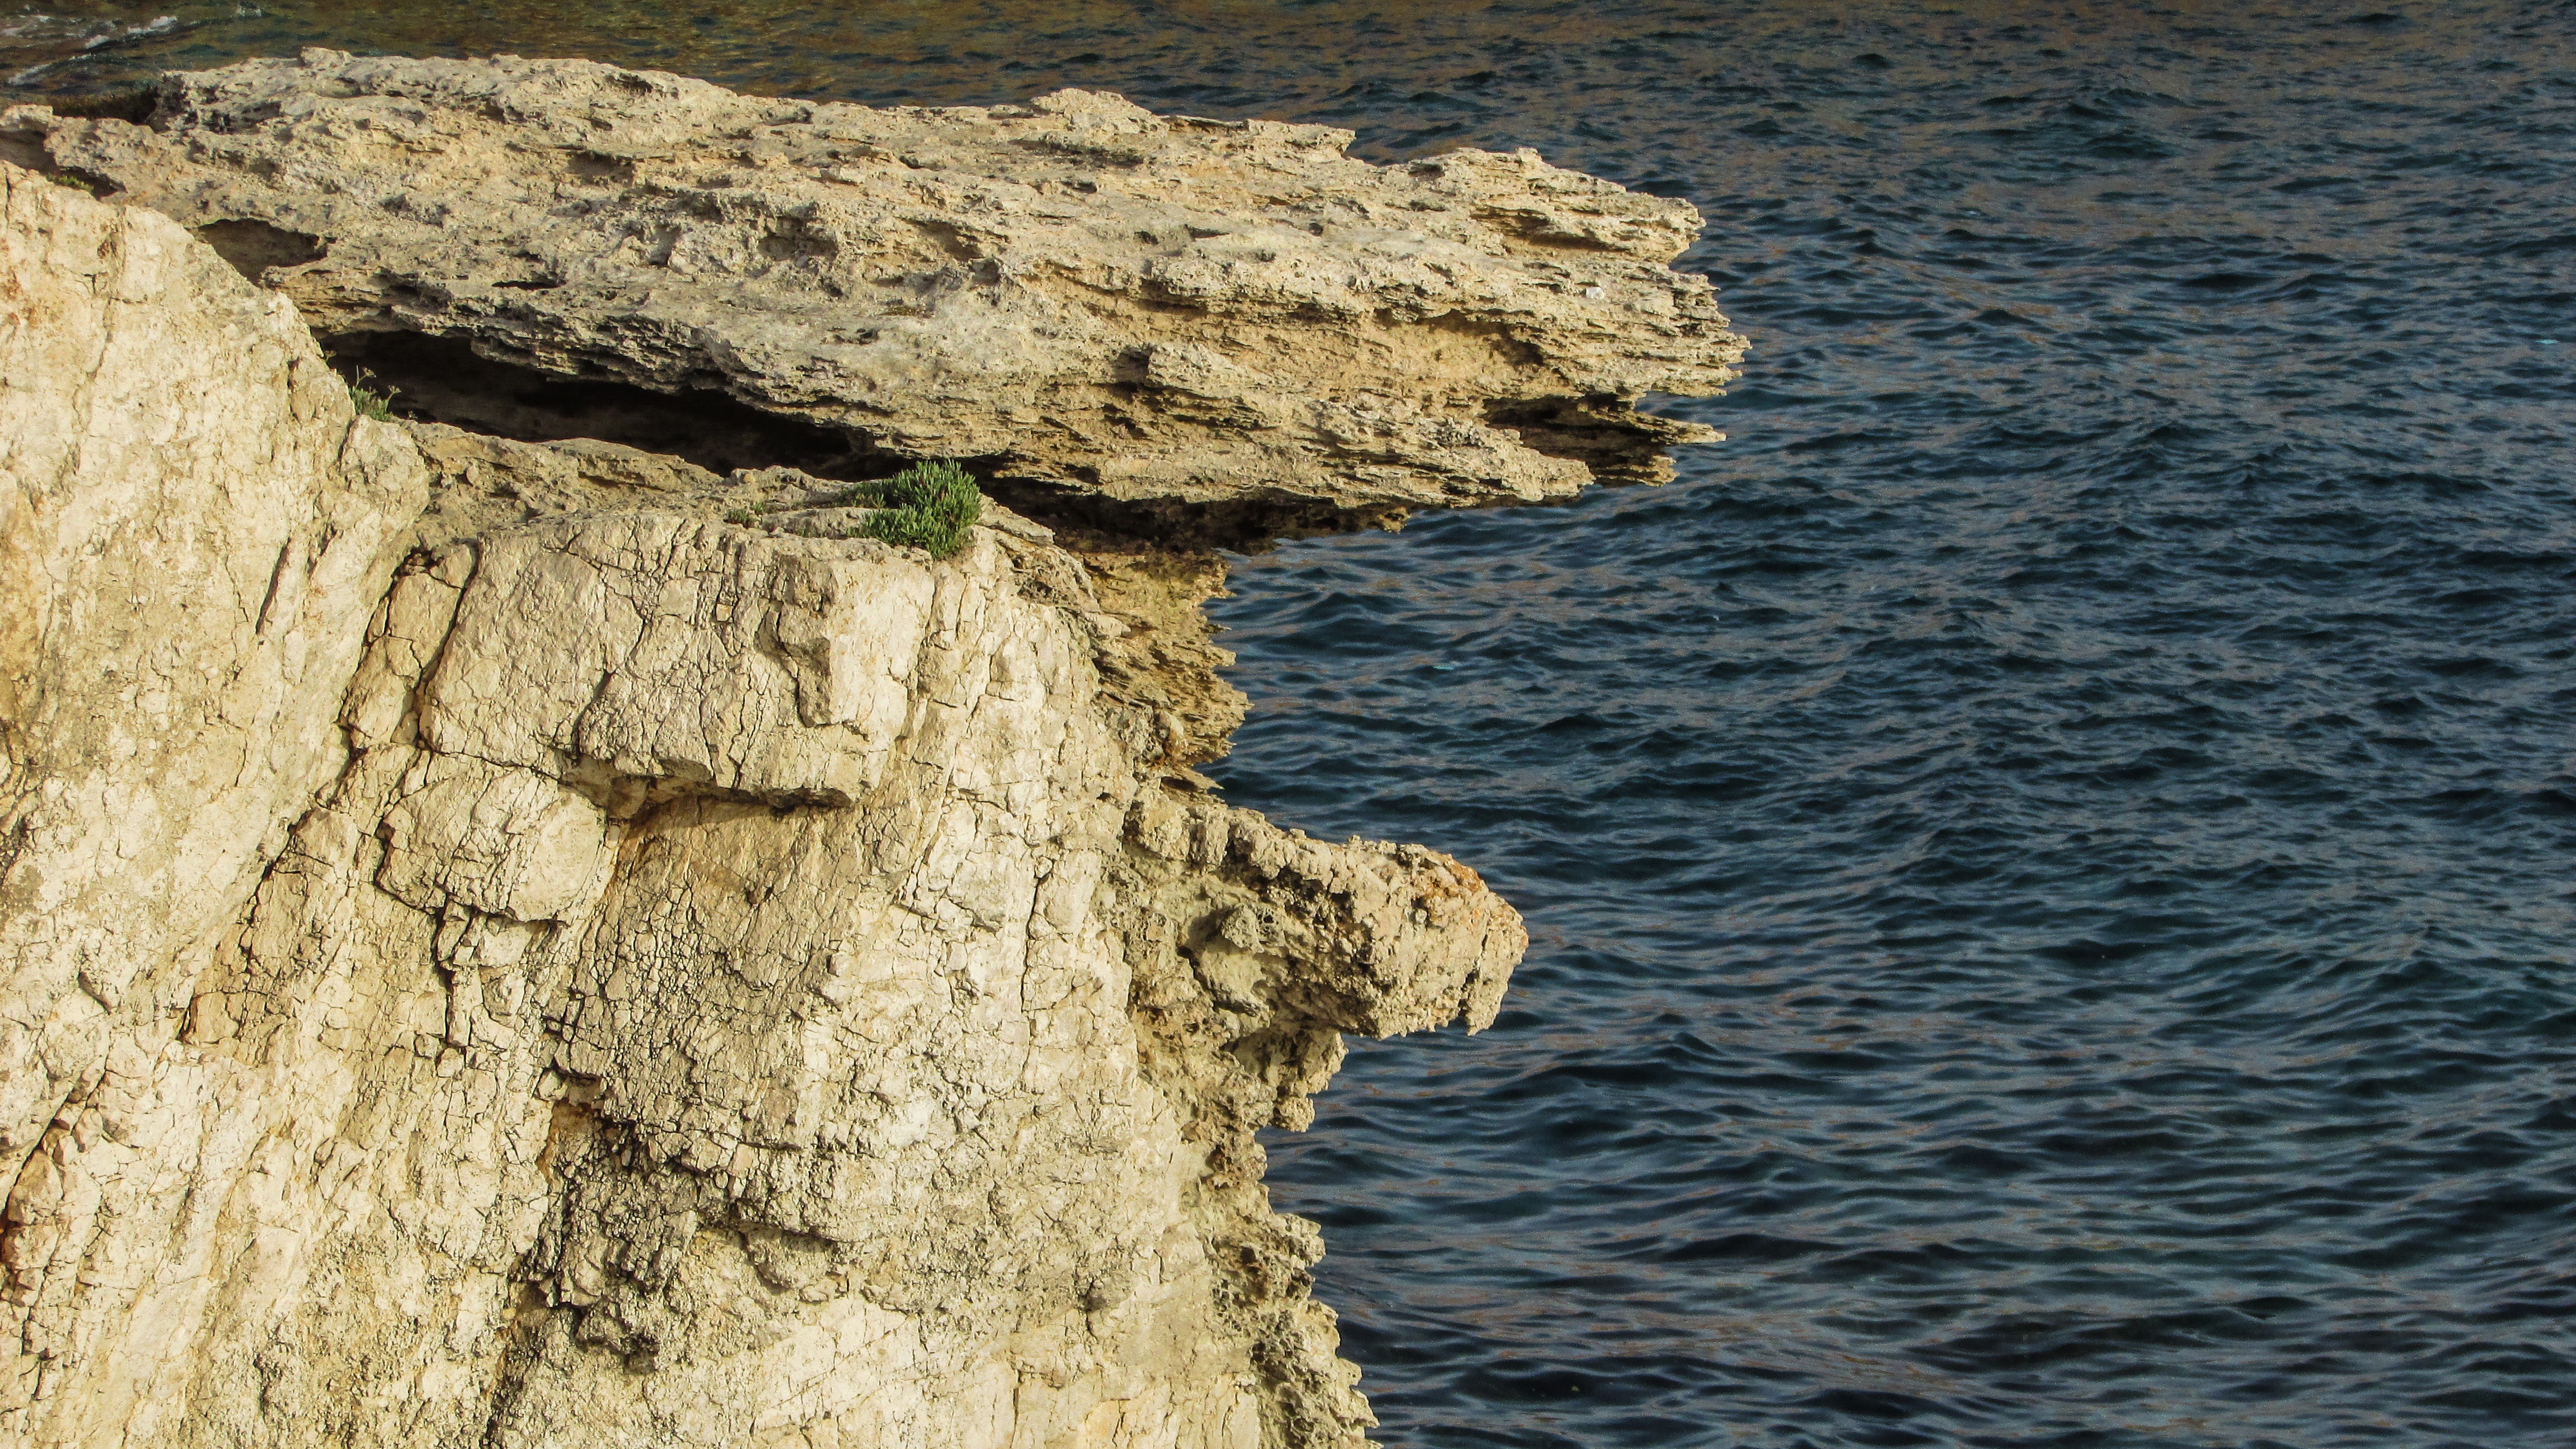
sea, coast, rock, wood, shore, coastline, formation, cliff, scenic, terrain, geology, rocky coast, cyprus, cape, ayia napa